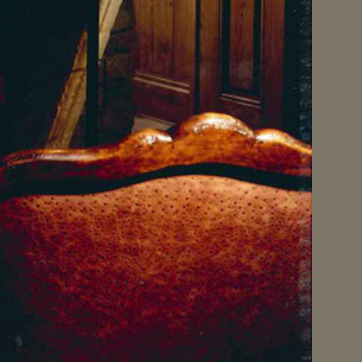
Material: leather